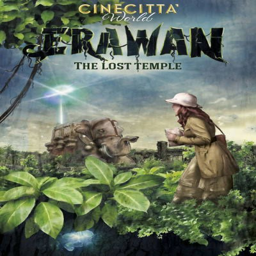
the adventure of person in the jungle .